Garfield School (Lewiston, Idaho)

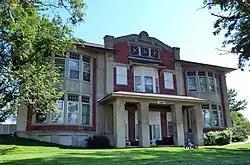

The Garfield School in Lewiston, Idaho, designed by J.H. Nave in Colonial Revival style and built in 1910, was listed on the National Register of Historic Places in 1982.